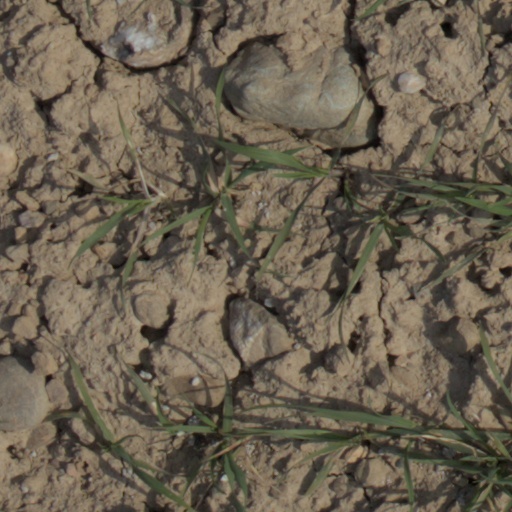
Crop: wheat